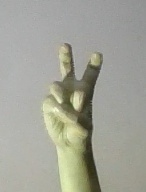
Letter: toot